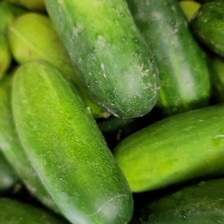
Label: cucumber